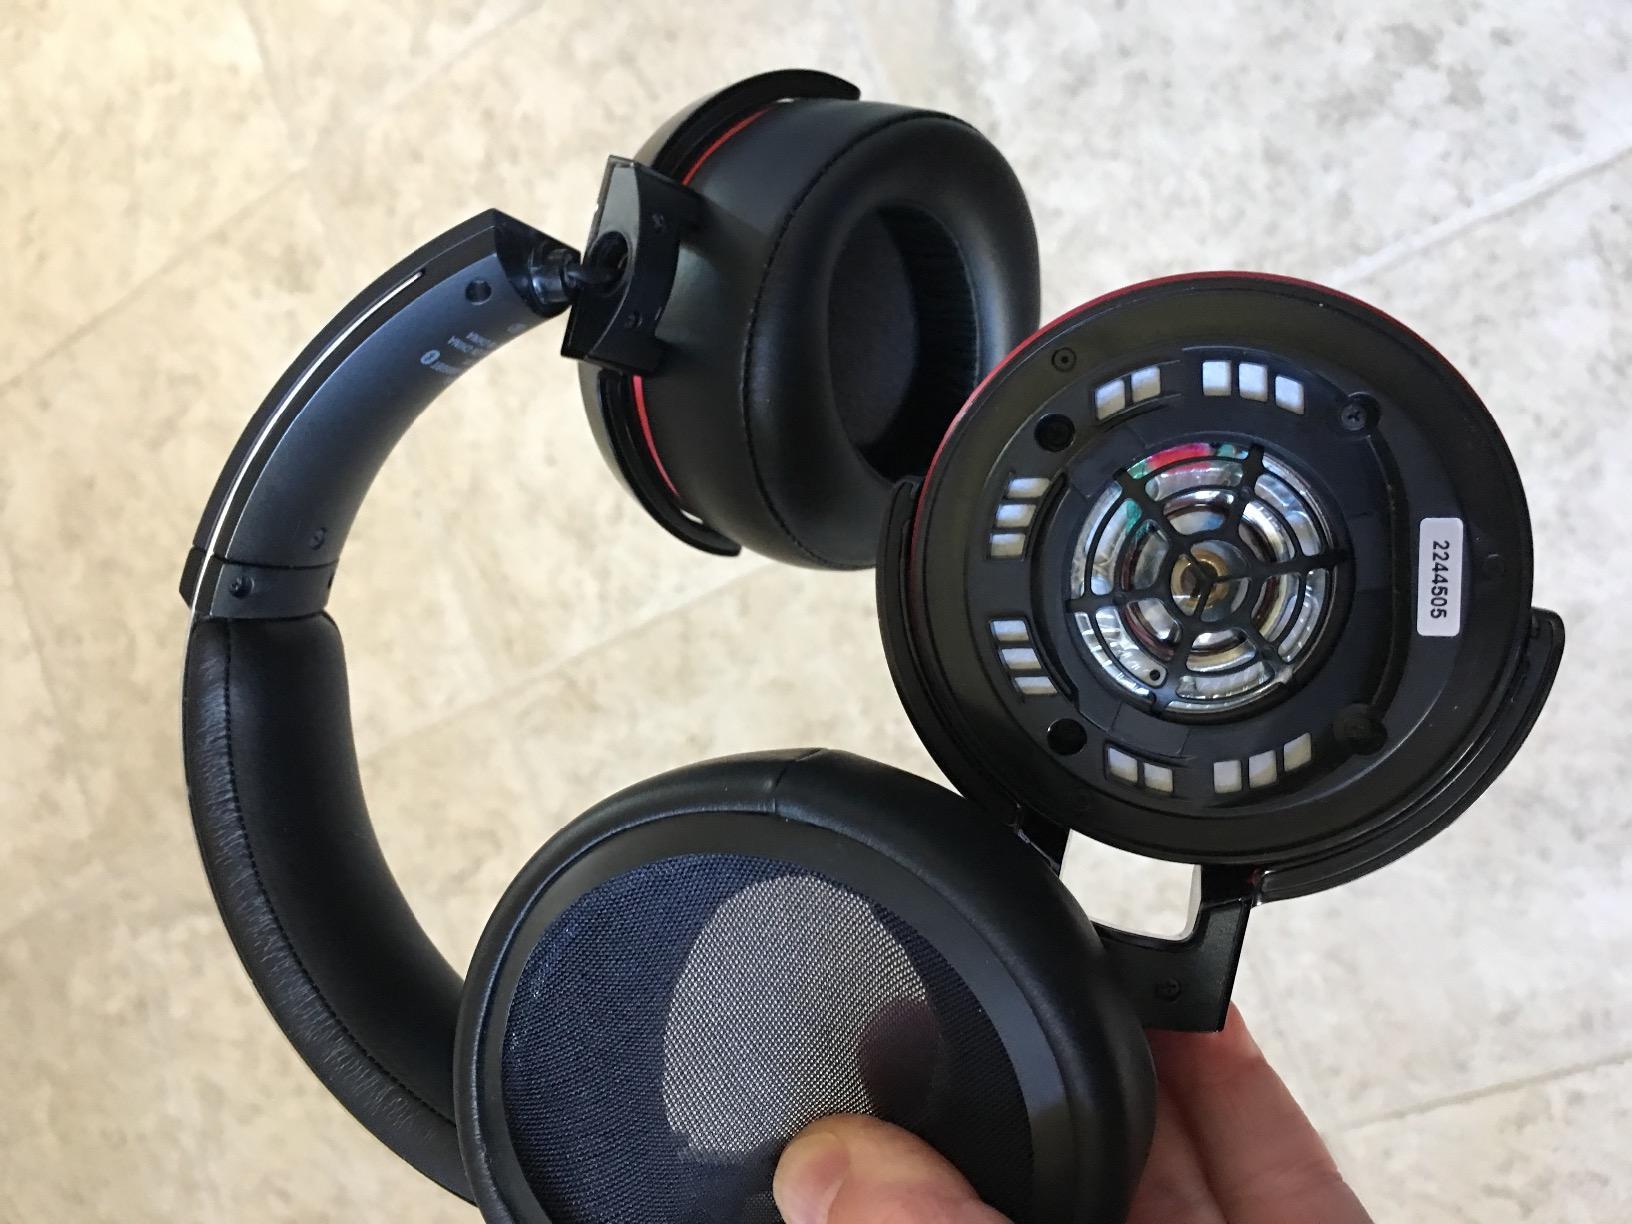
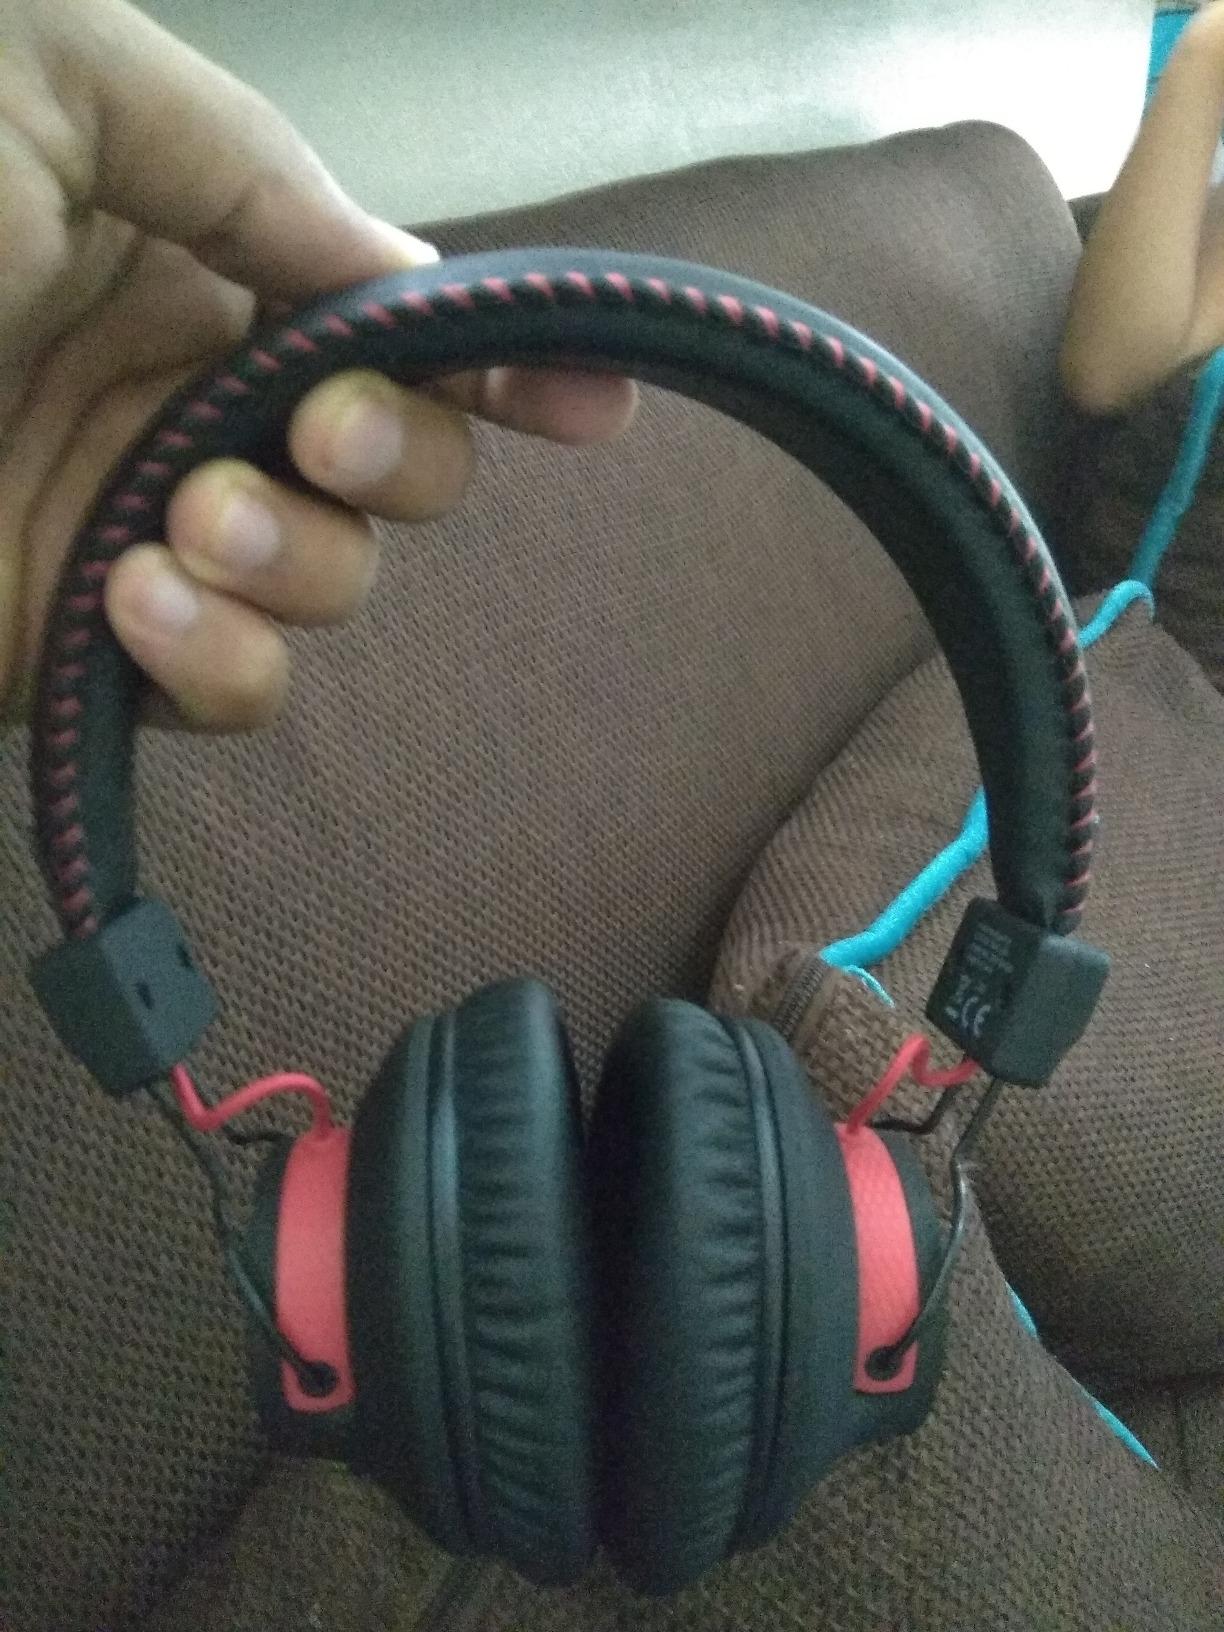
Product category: headphones
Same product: no